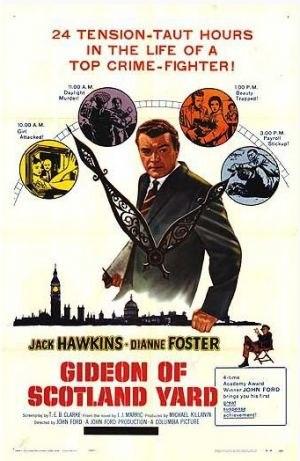
Inspecteur de service est un film britannique réalisé par John Ford et sorti en 1958.
Raymond Poulton, né le 22 mai 1916 dans le Middlesex et mort courant 1992 en Espagne, est un monteur anglais.